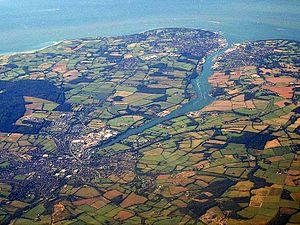
La Medina est le principal fleuve de l'île de Wight en Angleterre.